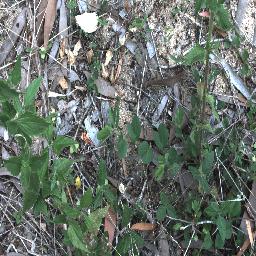
Label: siam_weed